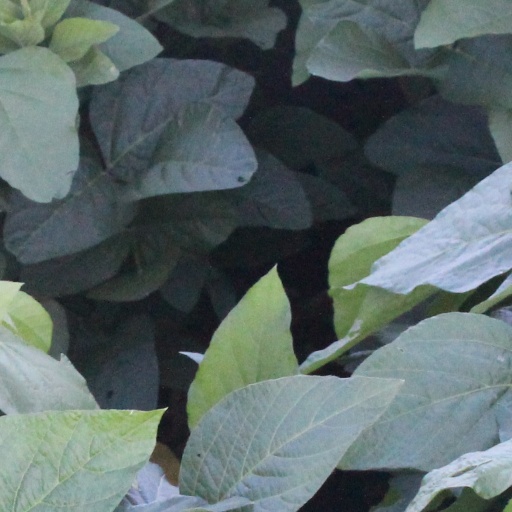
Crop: soybean